Scottish Outdoor Access Code

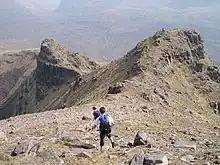
Hillwalkers descending from the summit of Beinn Dearg.

The code states that access rights can be exercised for recreational purposes, some educational activities and certain commercial purposes, and for crossing over land and water.